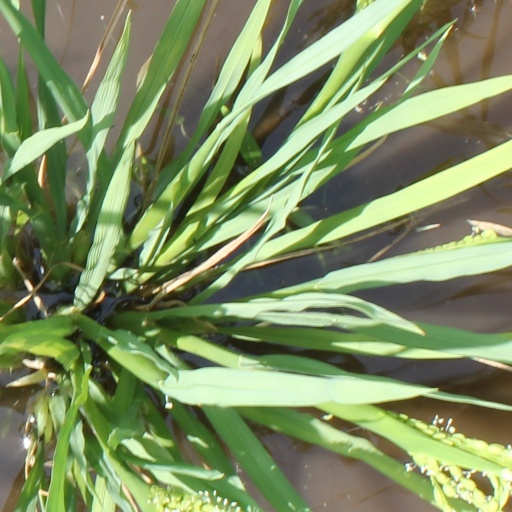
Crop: rice